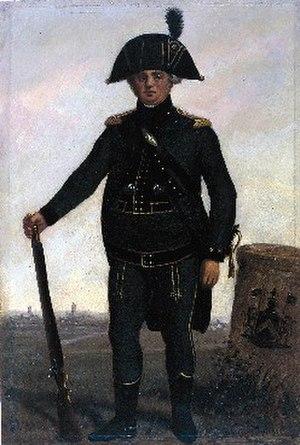
La révolution brabançonne, appelée autrefois révolution belge ou belgique, de 1789 se déroule dans les Pays-Bas autrichiens entre 1787 et 1790, sous le règne de l'empereur Joseph II, à l'époque de la gouvernance de l'archiduchesse Marie-Christine et de son époux le prince Albert de Saxe, duc de Teschen. Ce mouvement débute dès la prise de pouvoir de Joseph II suite au décès de Marie-Thérèse en 1780 et se fait ressentir dans toutes les villes et région des Etats Belgique.